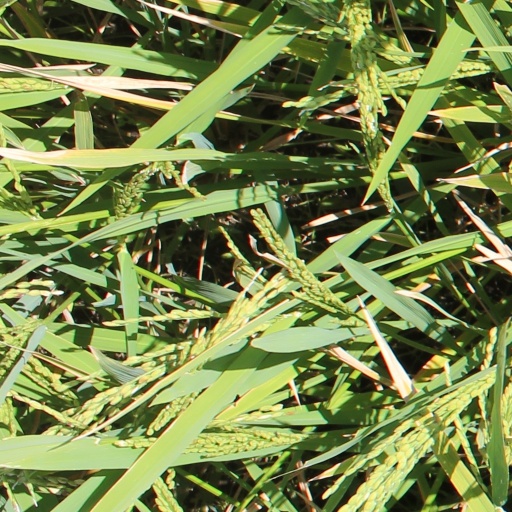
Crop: rice